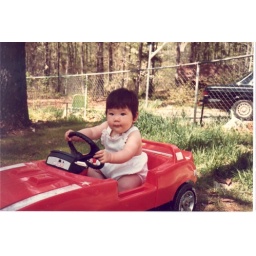
stephanie in red car